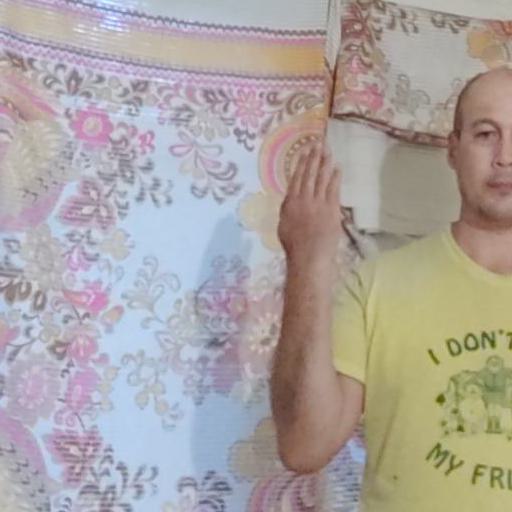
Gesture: stop_inverted